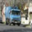
Label: truck